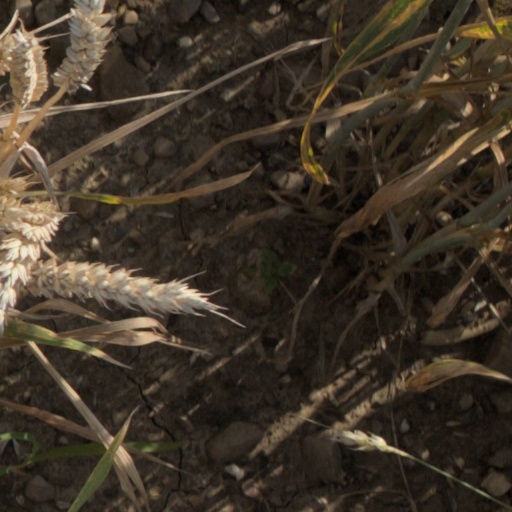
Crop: wheat